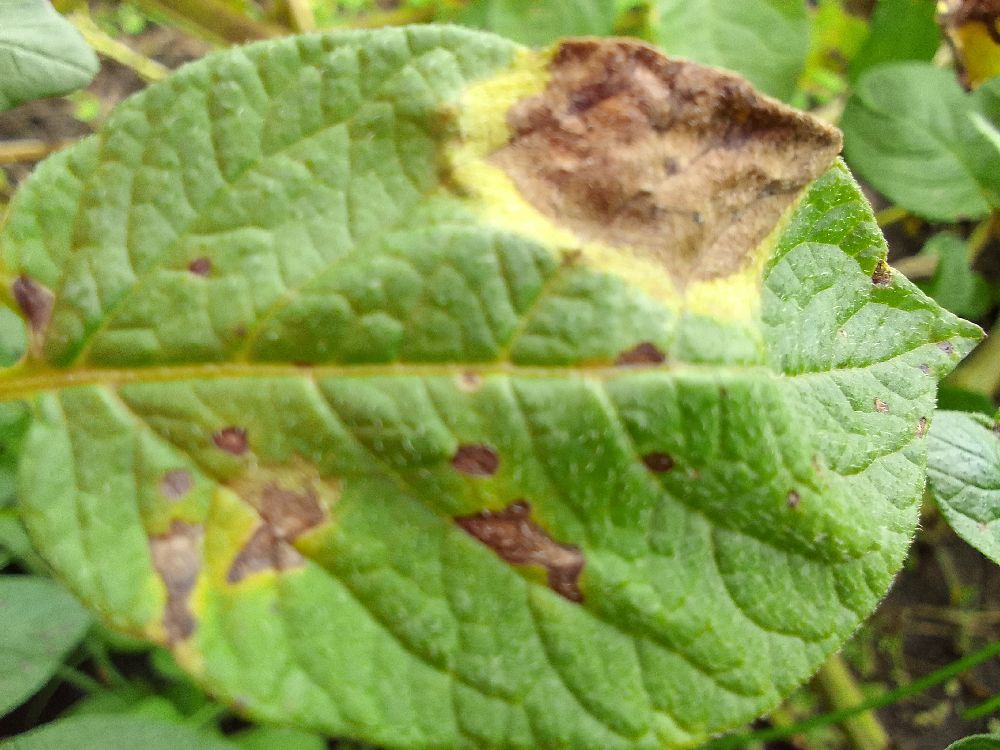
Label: Late blight